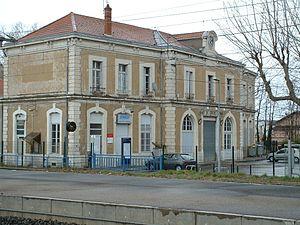
Givors est une commune française située dans la métropole de Lyon en région Auvergne-Rhône-Alpes.
La gare de Givors-Canal est une gare ferroviaire française de la ligne de Moret - Veneux-les-Sablons à Lyon-Perrache, située sur le territoire de la commune de Givors dans la métropole de Lyon en région Auvergne-Rhône-Alpes.
La ligne de Givors-Canal à Grezan, aussi appelée « ligne de la rive droite du Rhône », est une ligne ferroviaire française entre les communes de Givors, au sud de Lyon, et de Nîmes. Longue de 254,5 km, elle double la ligne de Paris-Lyon à Marseille-Saint-Charles.